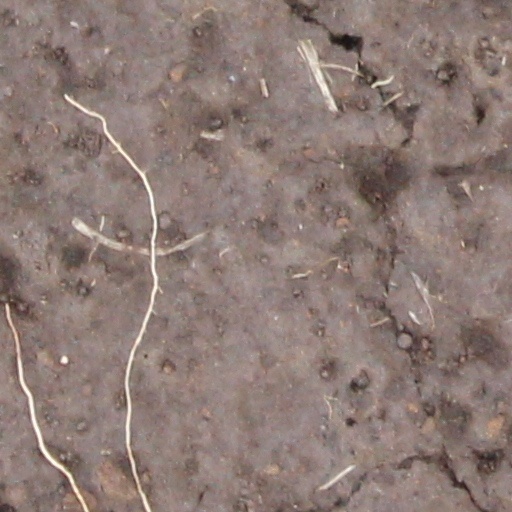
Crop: wheat